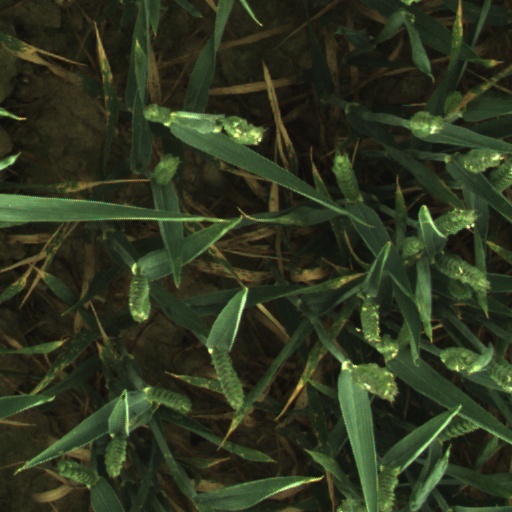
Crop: wheat